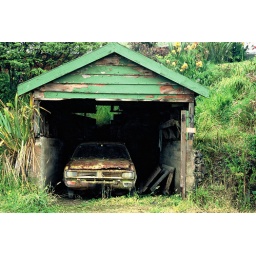
11 February 2004. A rusty car in a garge in the far north of New Zealand.